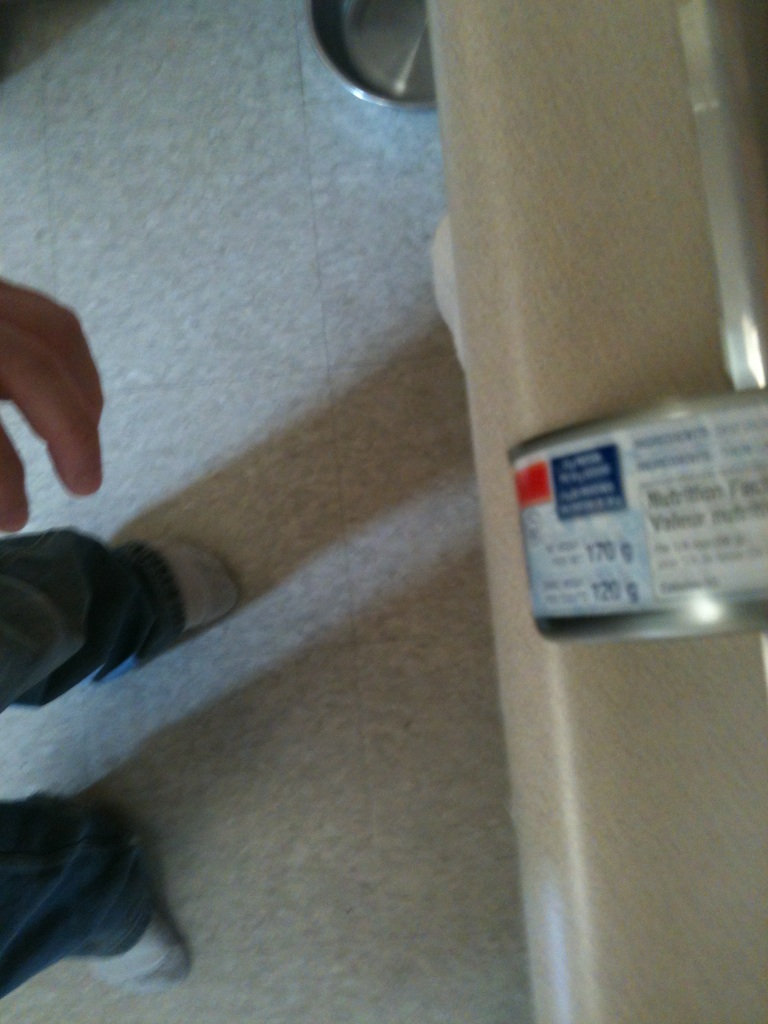Question: What is in this can?
Answer: unanswerable